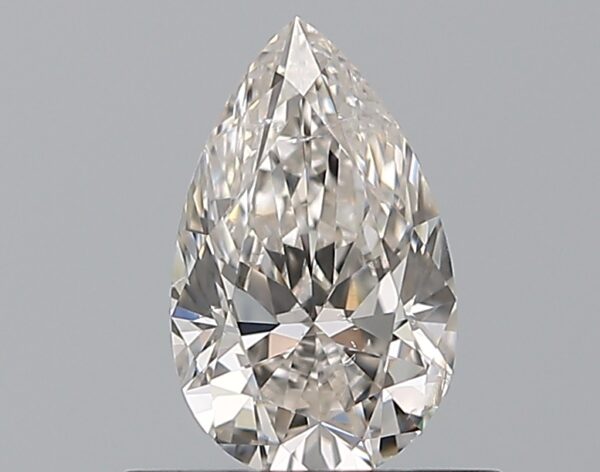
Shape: pear
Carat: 0.53
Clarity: SI2
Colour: I
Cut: EX
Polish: EX
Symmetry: EX
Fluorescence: N
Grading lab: GIA
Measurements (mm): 7.25 x 4.44 x 2.74